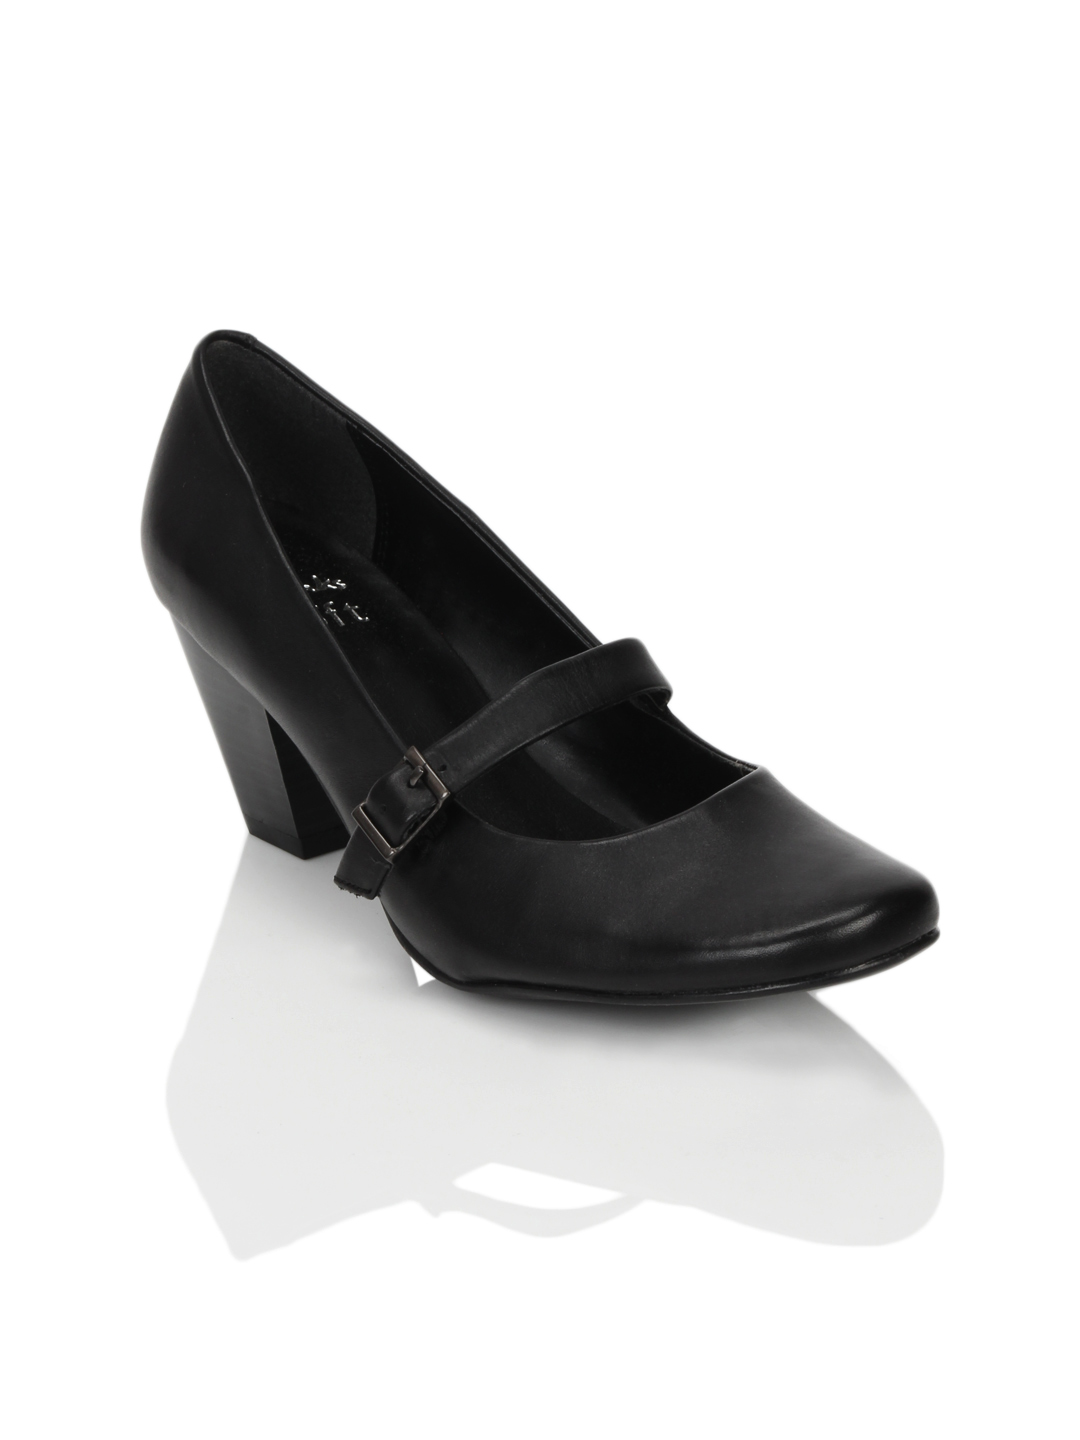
Clarks Women Cash Box Leather Black Heeled Shoes
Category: Footwear / Shoes / Heels
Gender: Women
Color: Black
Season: Fall 2012
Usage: Formal